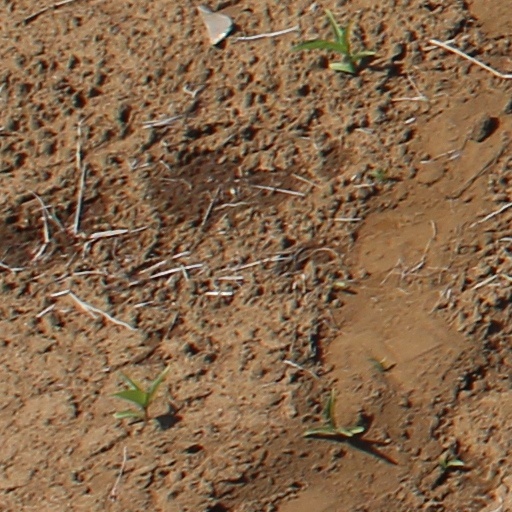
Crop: wheat